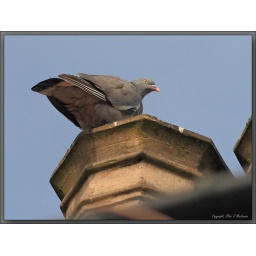
Looked up above the house tops and saw this feathered chap/chapess looking down on us, click, you,ve been framed.